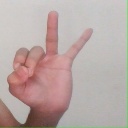
अक्षर: ण